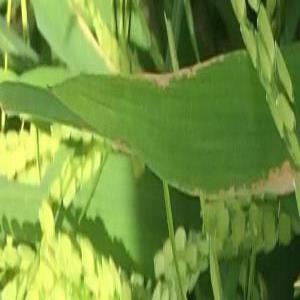
Disease: Bacterialblight